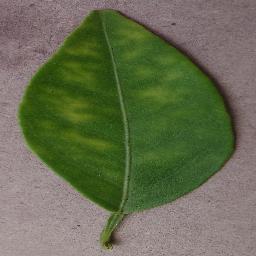
Label: Orange___Haunglongbing_(Citrus_greening)